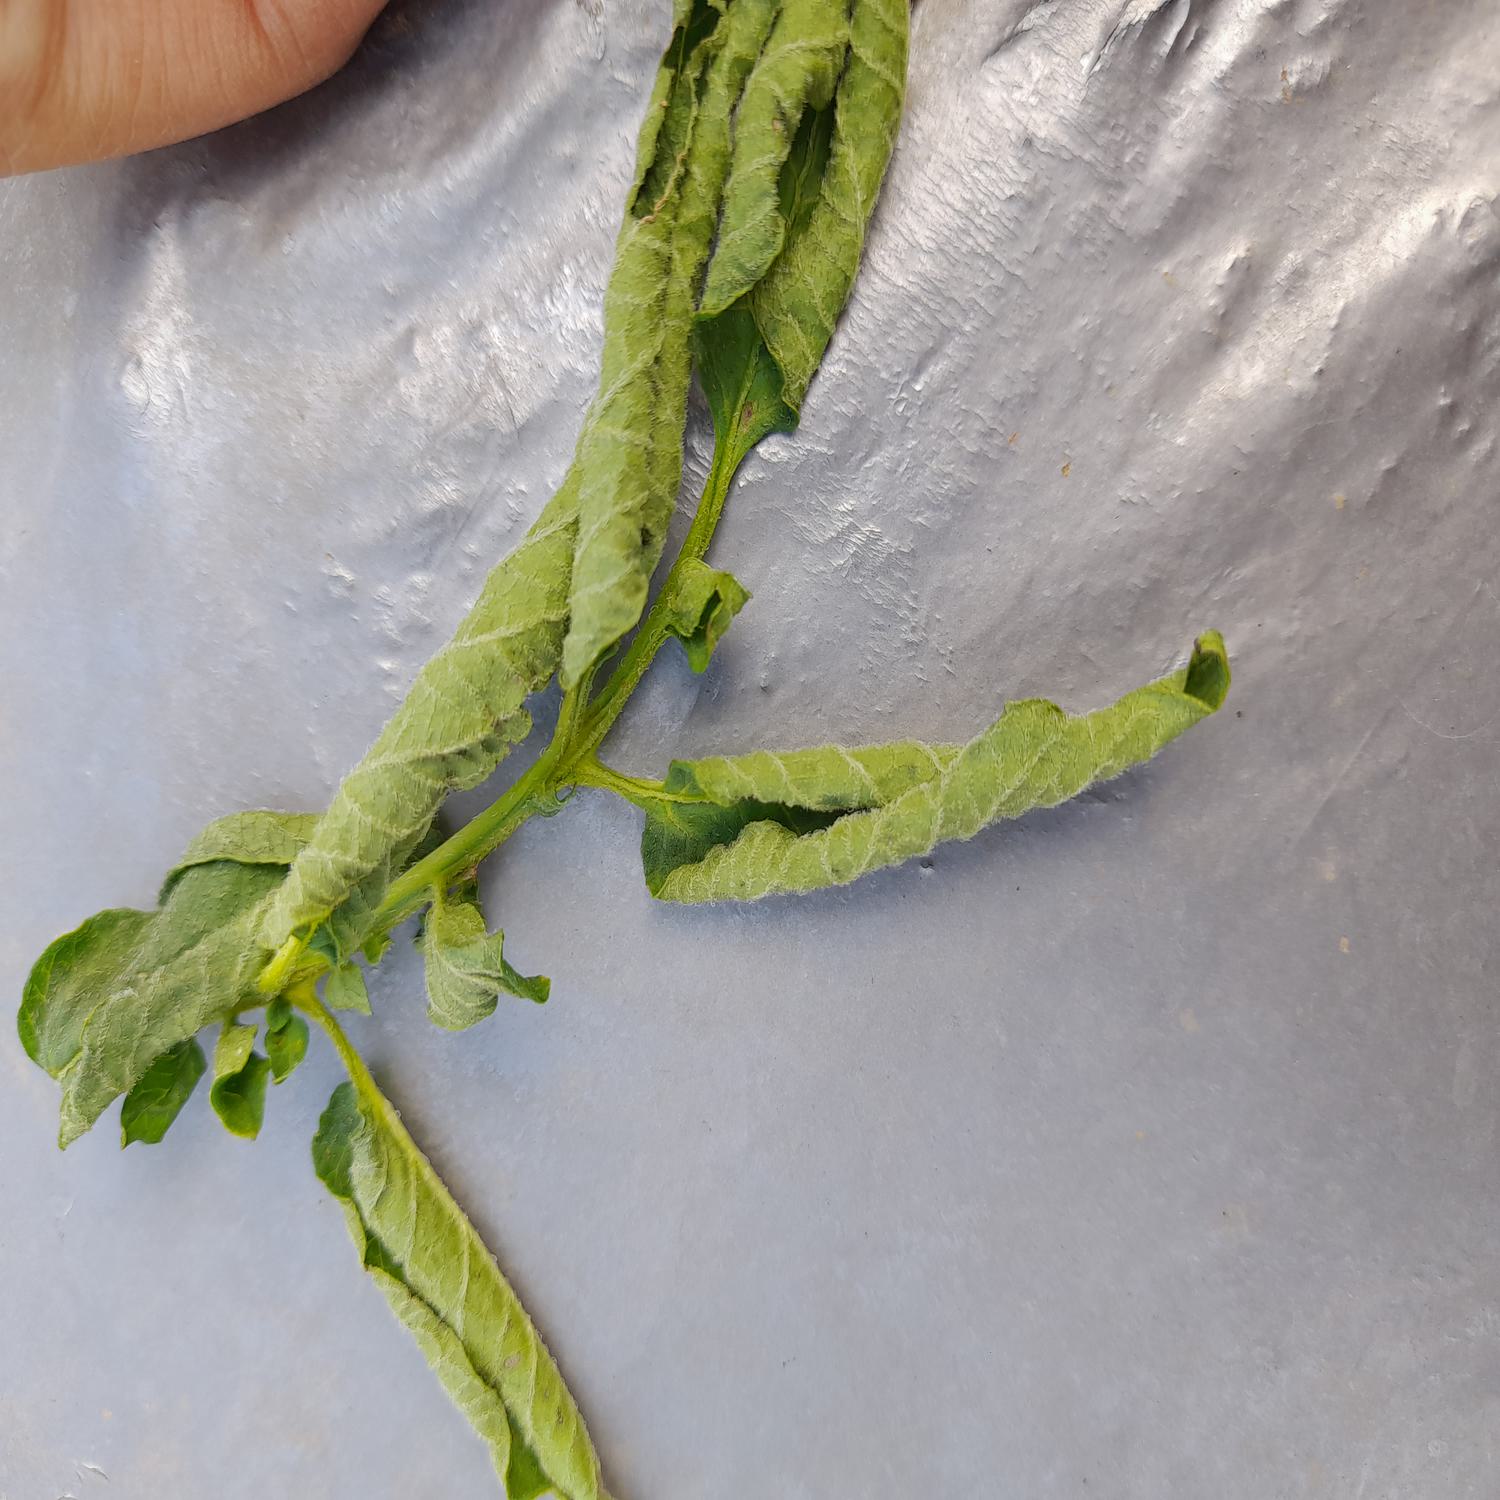
Label: Bacteria